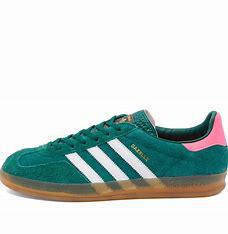
Brand: Adidas
Model: Gazelle Indoor